Discovery and development of 5α-reductase inhibitors

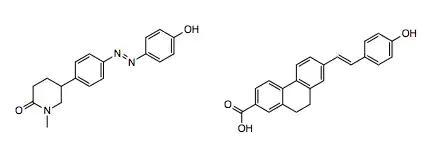
Carboxylic acid derivative and piperidone derivative

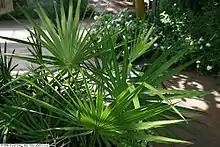
"Serenoa repens" (saw palmetto).

The European Medicines Agency (EMA) has concluded that the extract of the natural product Saw palmetto can be used to treat symptoms of benign prostatic hyperplasia (BPH) as research has shown its 5-ARI effects. An extract of "Serenoa repens", also known as saw palmetto extract, is a 5-ARI that is sold as an over-the-counter dietary supplement. It is also used under the brand name Permixon in Europe as a pharmaceutical drug for the treatment of benign prostatic hyperplasia.